Joel Stone

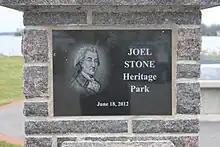
The plaque commemorating Stone at the Joel Stone Park in Gananoque

At the waterfront in the Town of Gananoque is a heritage park dedicated to Stone, named the Joel Stone Park. It has 3 cannon and a memorial commemorating the War of 1812. There is also a bronze diorama representing the town as it was in 1812, an amphitheater and the beginning of a heritage trail.